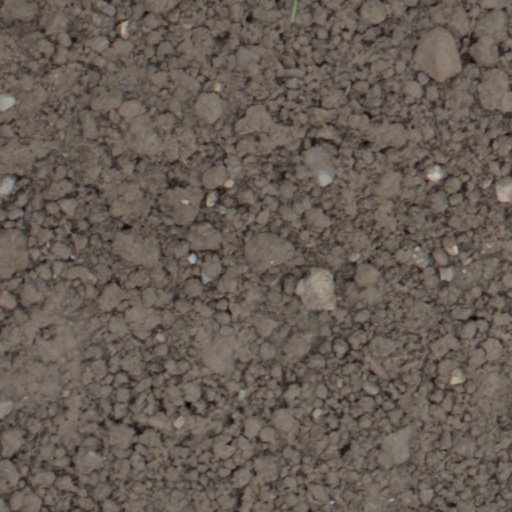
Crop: wheat